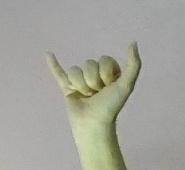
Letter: ya